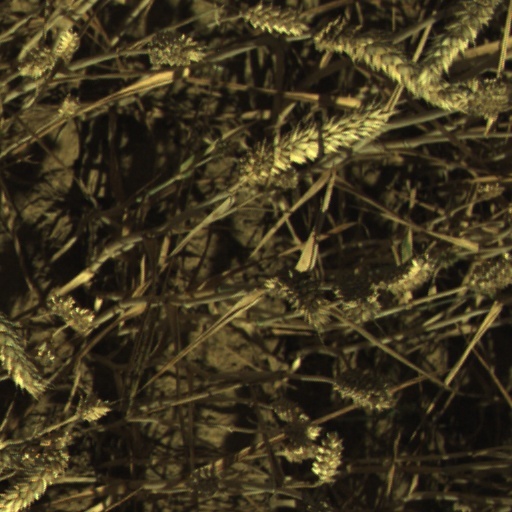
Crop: wheat